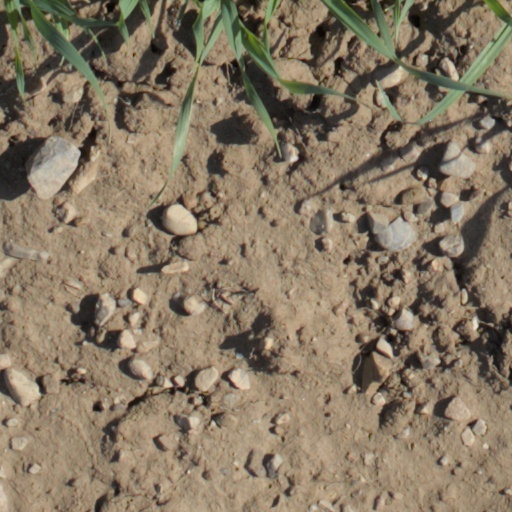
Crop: wheat